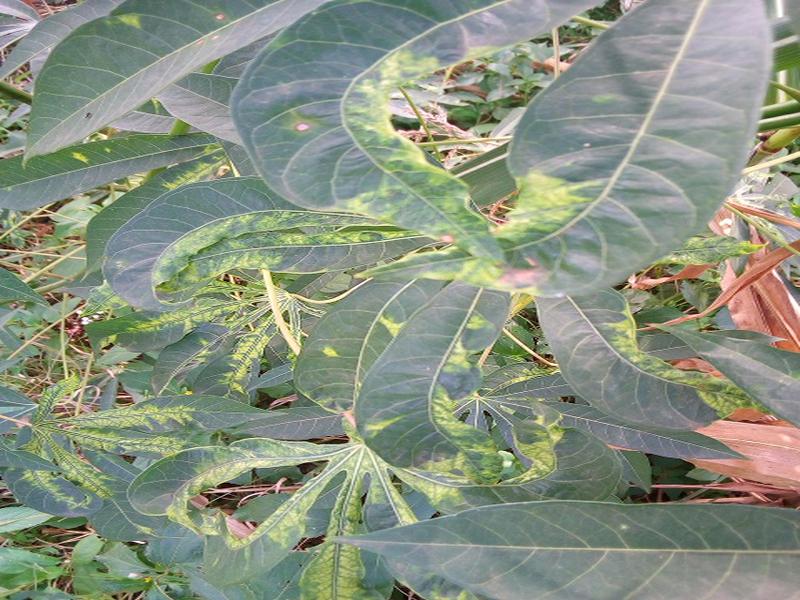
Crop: cassava
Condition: mosaic_disease